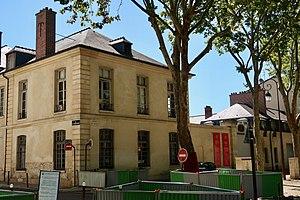
Hôtel des Menus Plaisirs, 22 avenue de Paris (Versailles).